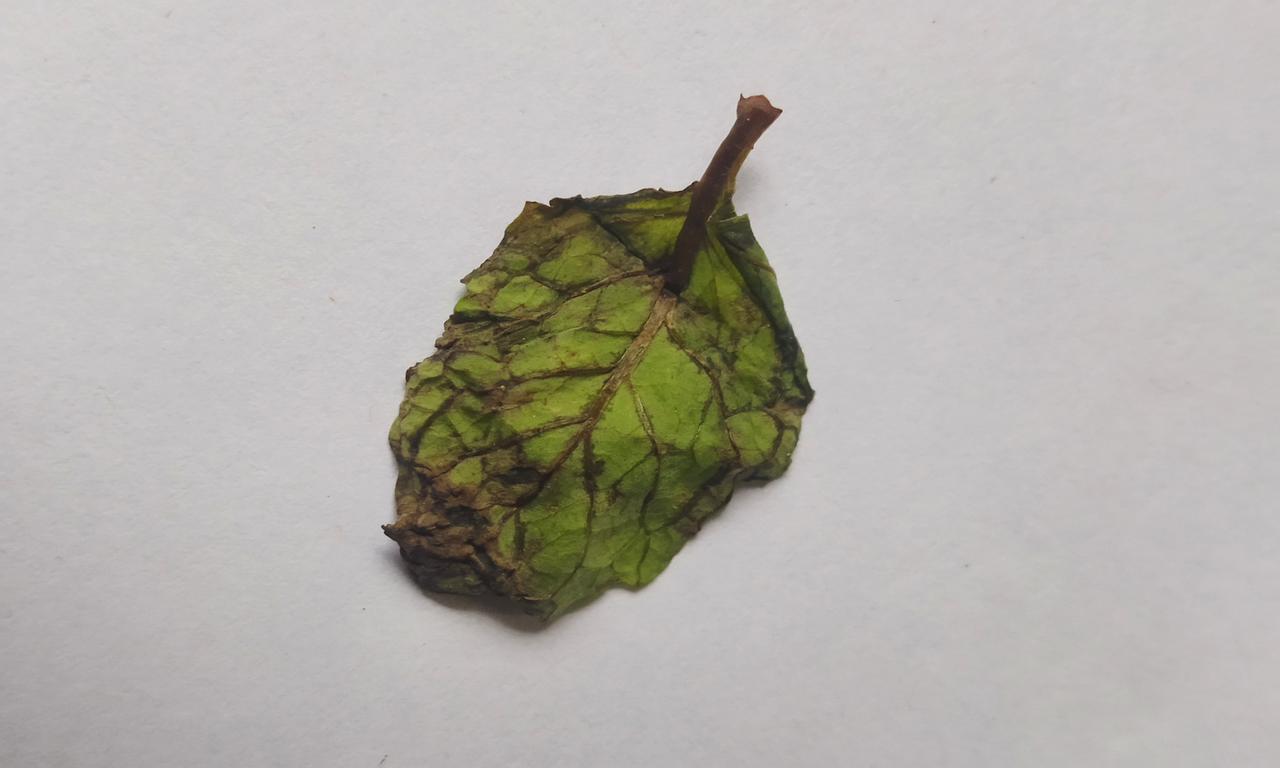
Label: Spoiled